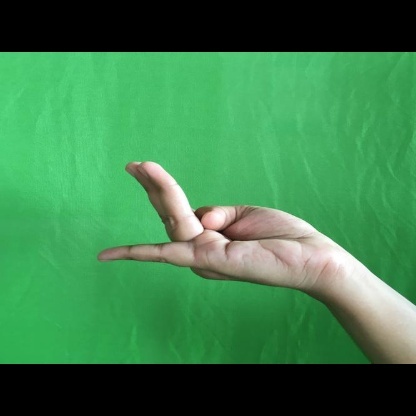
Mudra: Chaturam